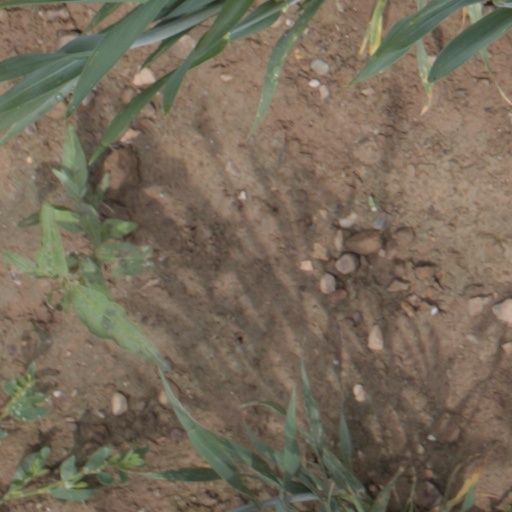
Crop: wheat